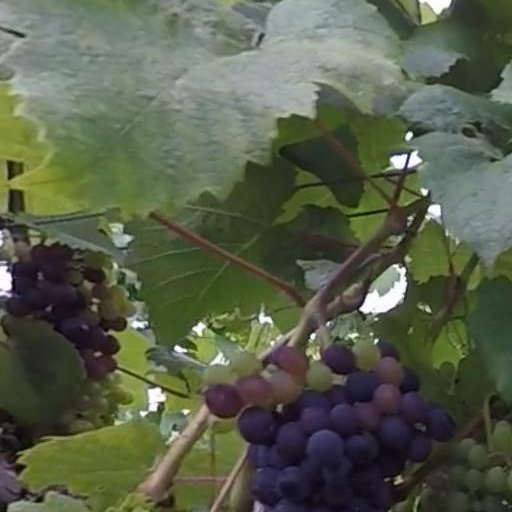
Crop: grape